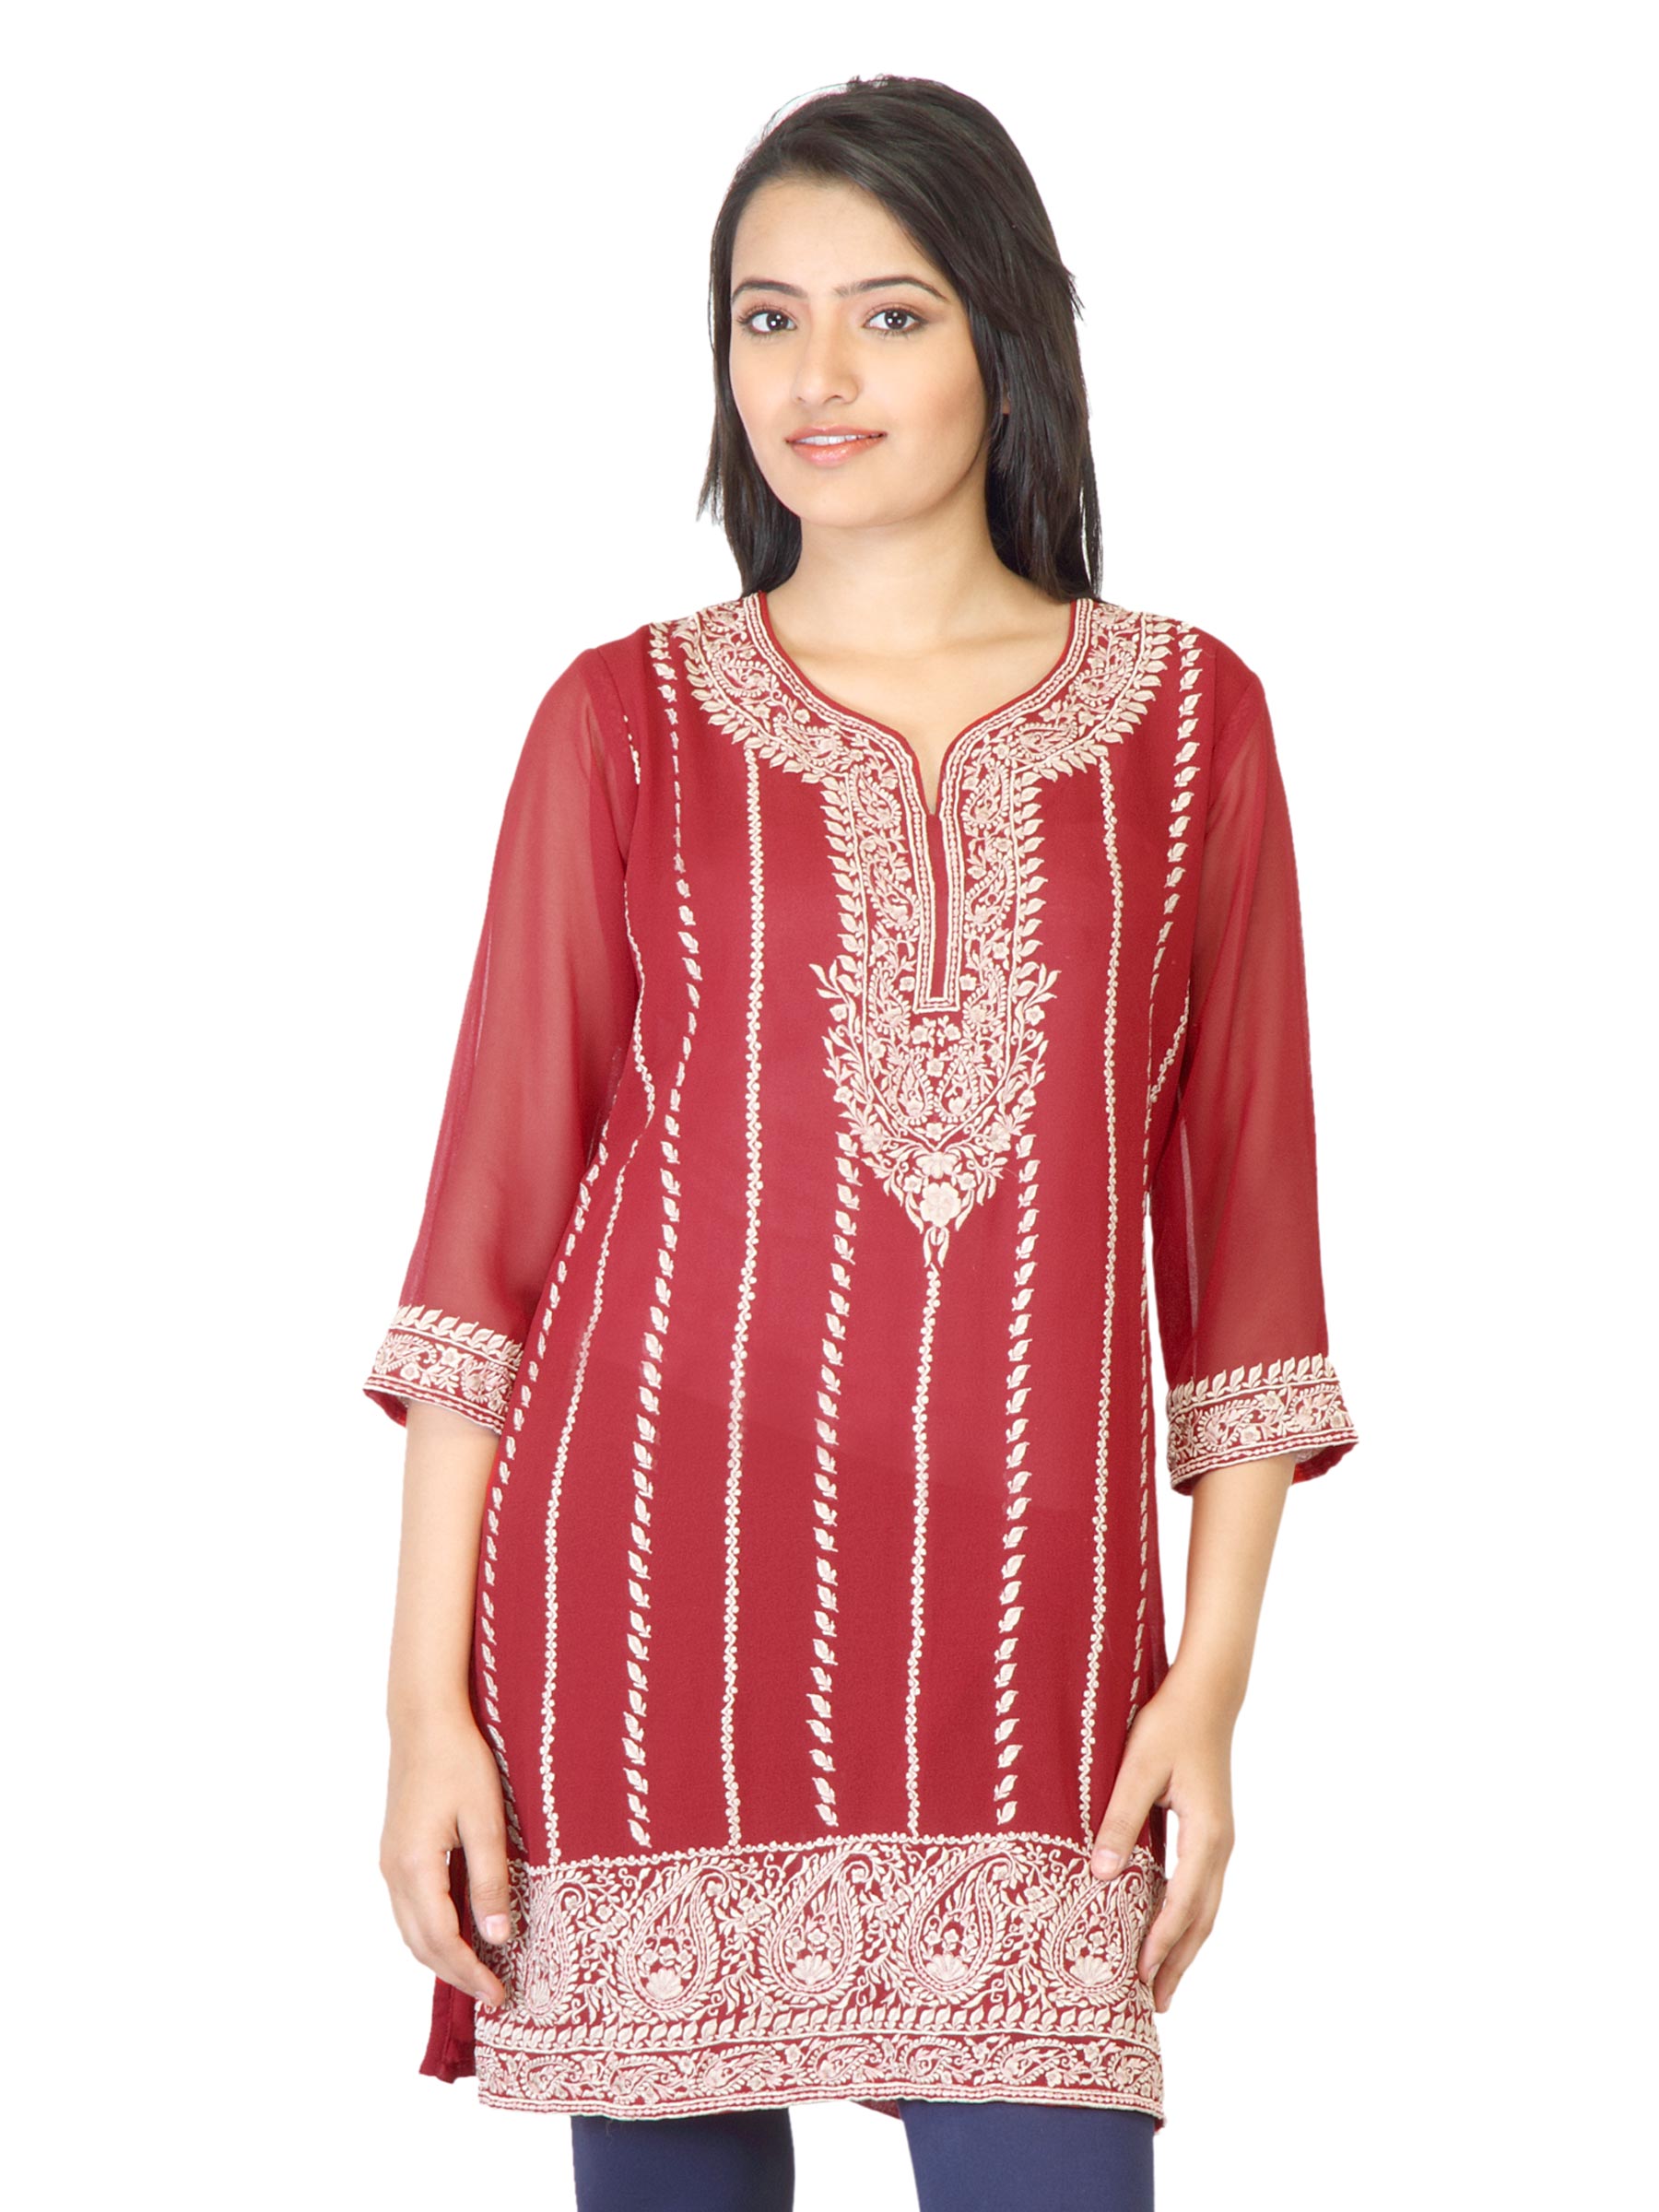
Aneri Women Roshani Red Kurta
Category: Apparel / Topwear / Kurtas
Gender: Women
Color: Red
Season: Fall 2011
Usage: Ethnic